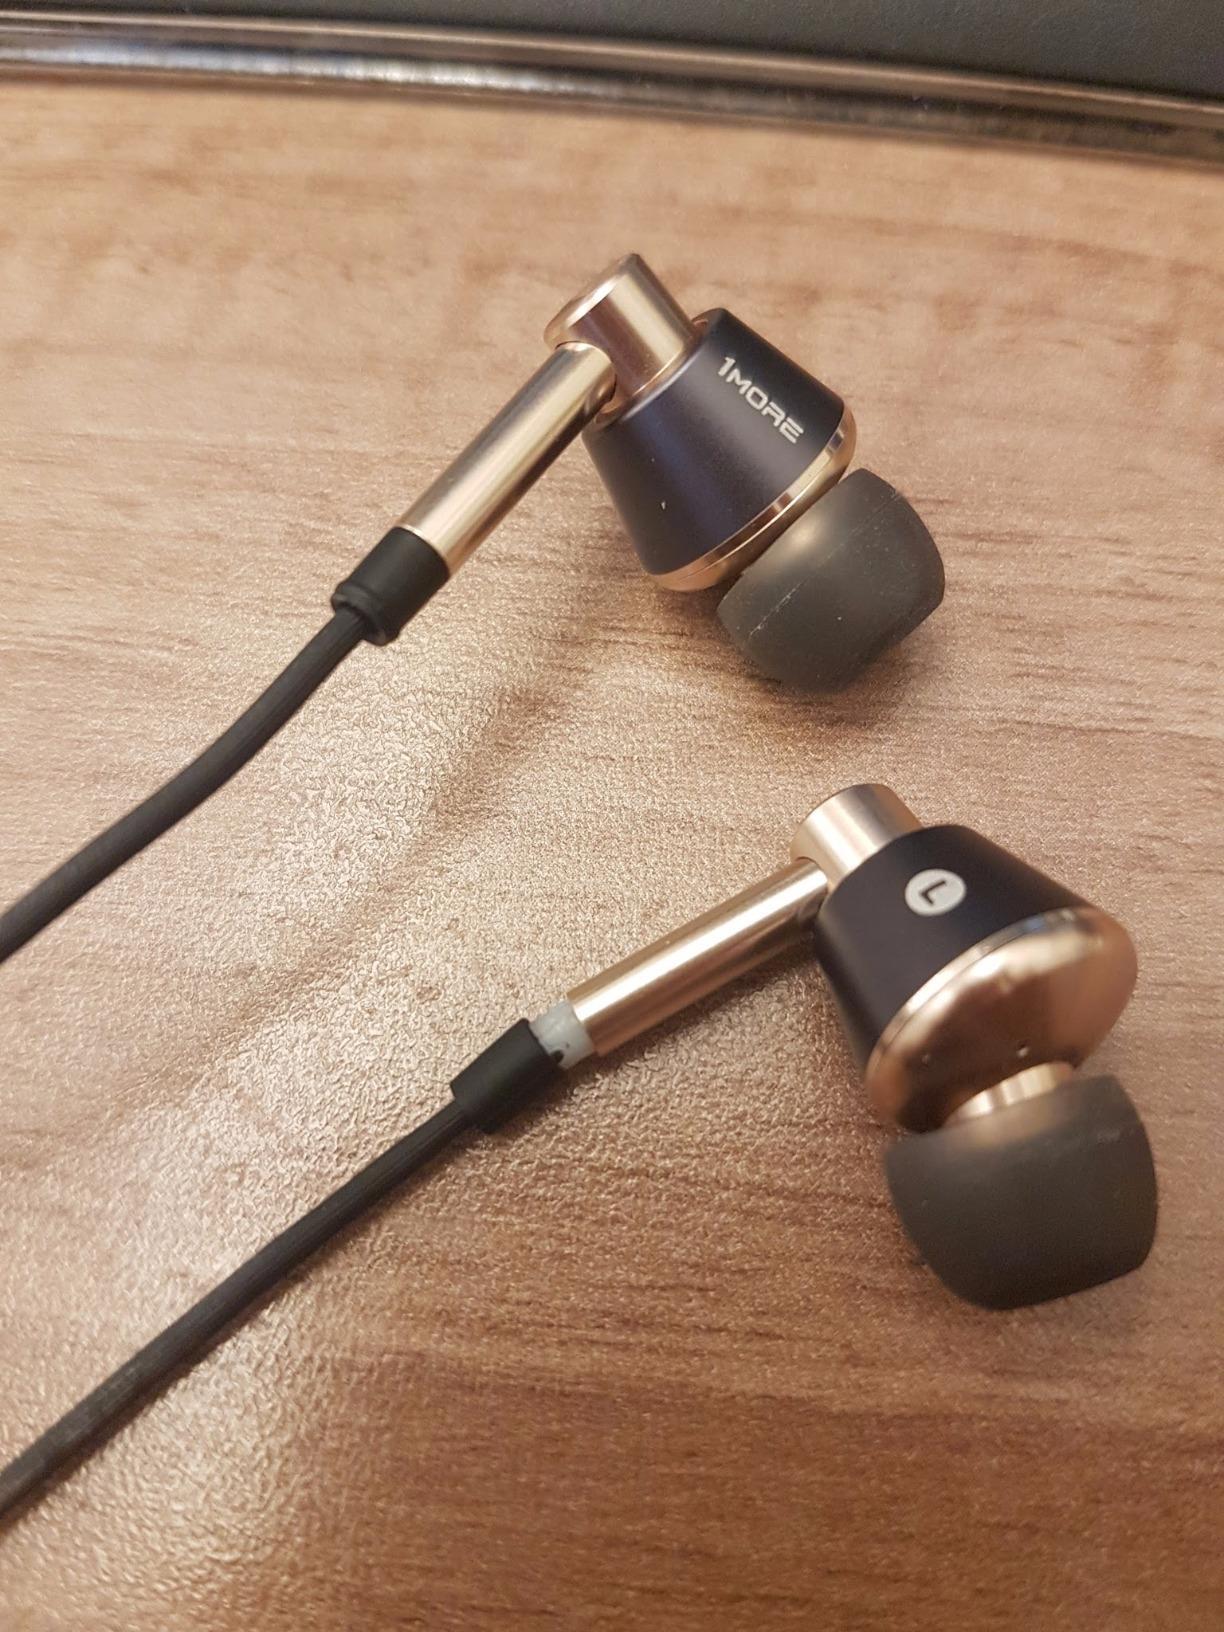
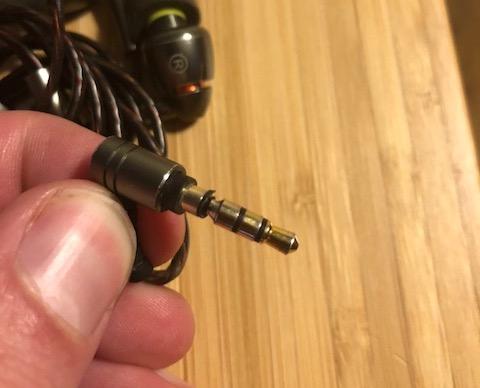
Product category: headphones
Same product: no